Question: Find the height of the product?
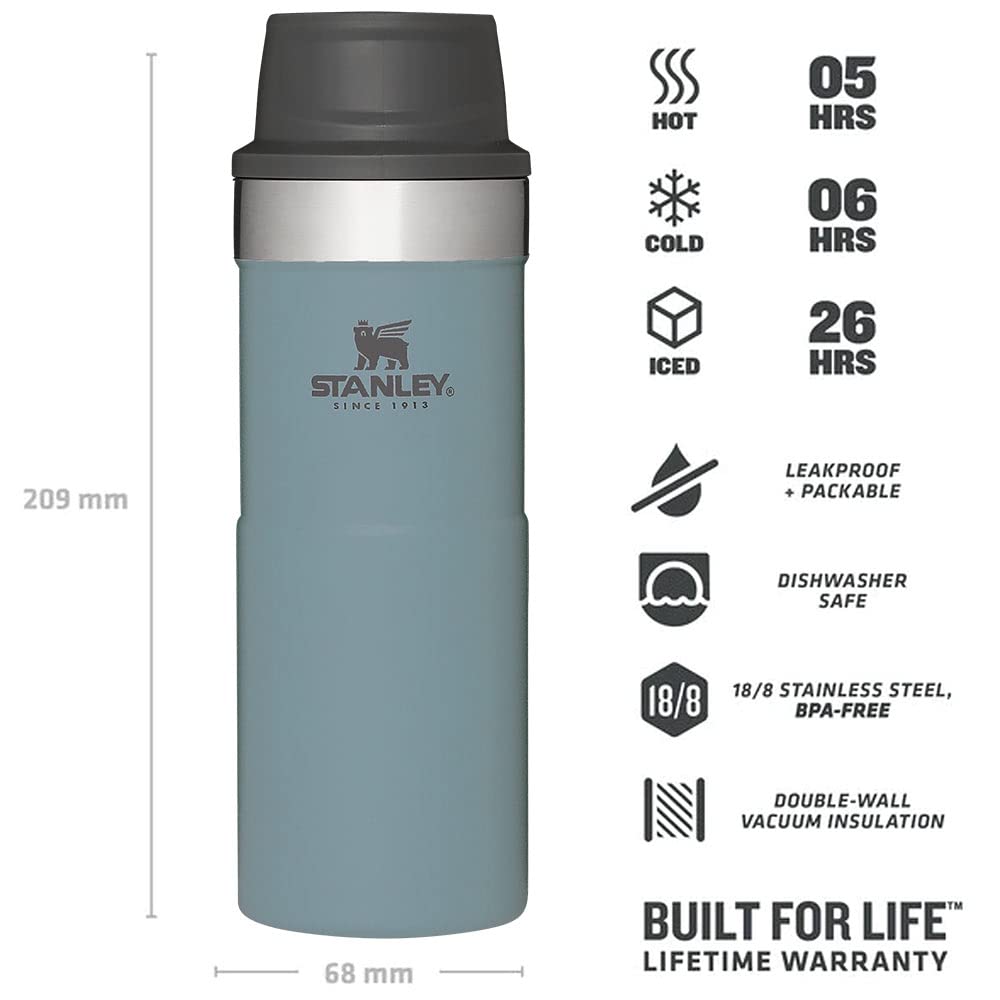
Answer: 209.0 millimetre